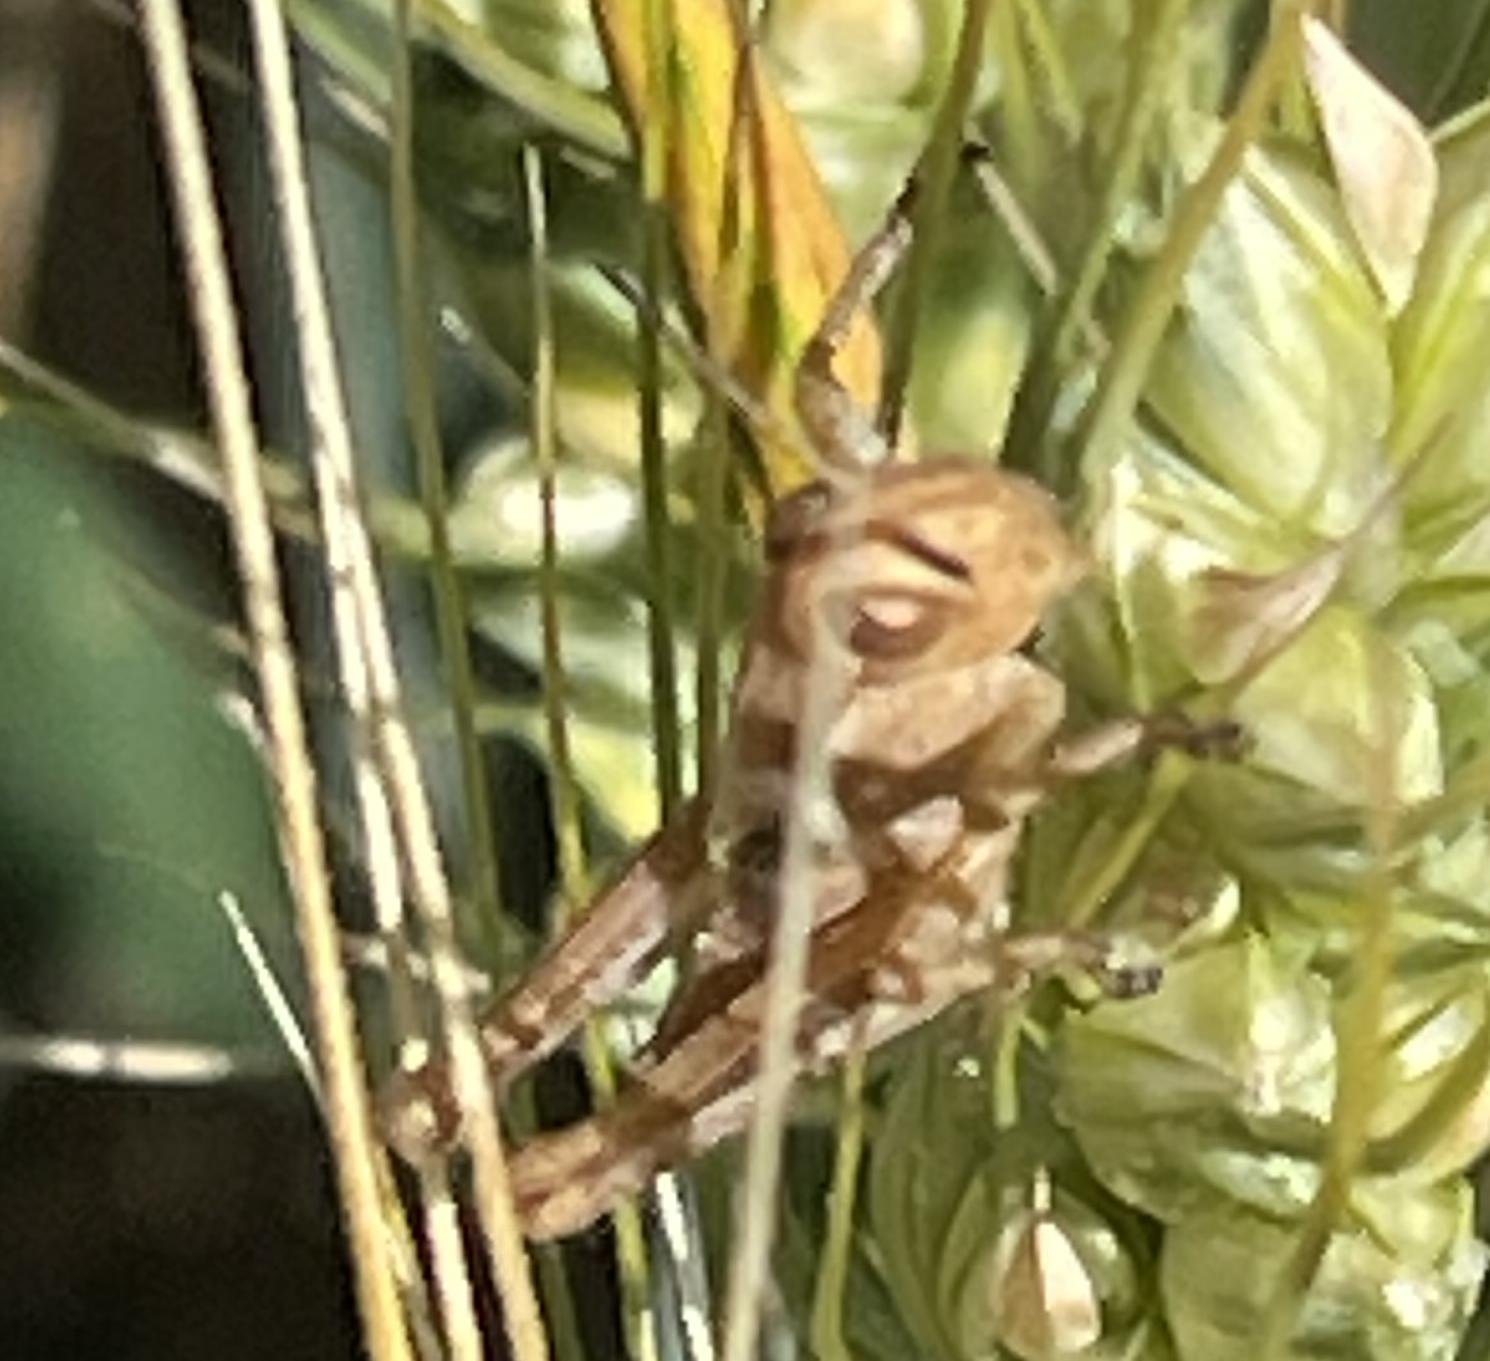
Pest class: occasional_pest